MV Piano Land

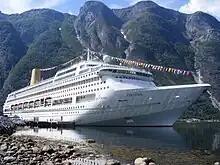
"Oriana" in Eidfjord, Norway, in 2008, in her original livery

When she entered service "Oriana" was one of the largest cruise ships in the world, and the largest ship built in Germany since 1914. Since then tonnages have increased as economies of scale make larger ships more profitable to operate. Nowadays most new cruise ships have a tonnage of around 100,000 GT. Annually undertaking world cruises with fleetmate "Aurora", she normally operated cruises within the Mediterranean, the Canaries, Madeira and the Baltic seas.